Junglinster Longwave Transmitter

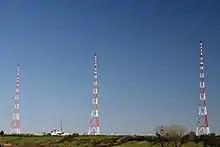
The three longwave transmission towers of Junglinster transmitter

The Junglinster Longwave Transmitter is a longwave broadcasting facility used by RTL near Junglinster, Luxembourg, which went into service in 1932. Its aerial consists of three free-standing steel-framework towers, which are ground fed radiators. These towers formed a directional aerial for the frequency 234 kHz and until 1980 were 250 metres high. Since 1980 their height has been 215 metres.